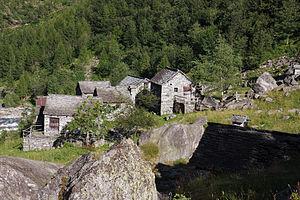
Cevio est une commune suisse du canton du Tessin, située dans le district de Vallemaggia.